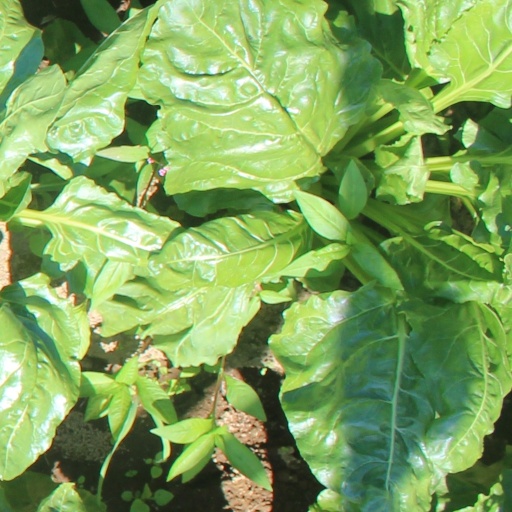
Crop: sugar beet